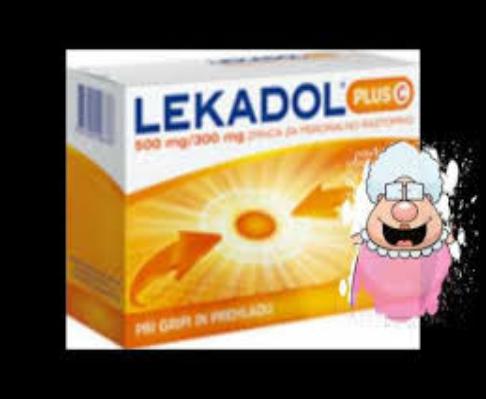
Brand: lekadol
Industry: Medical